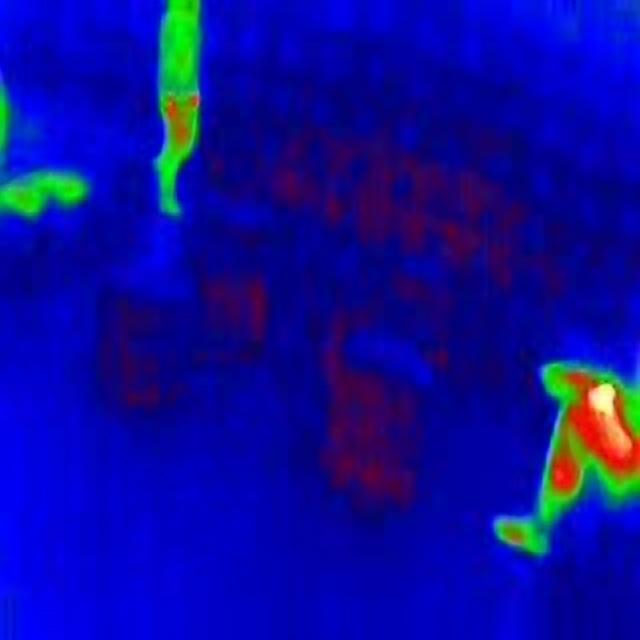
Detected objects:
label: person
label: person